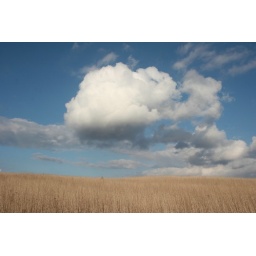
Very beautiful sky was today.But field look like in August